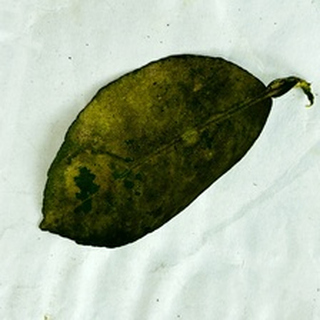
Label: lemon_sooty_mould